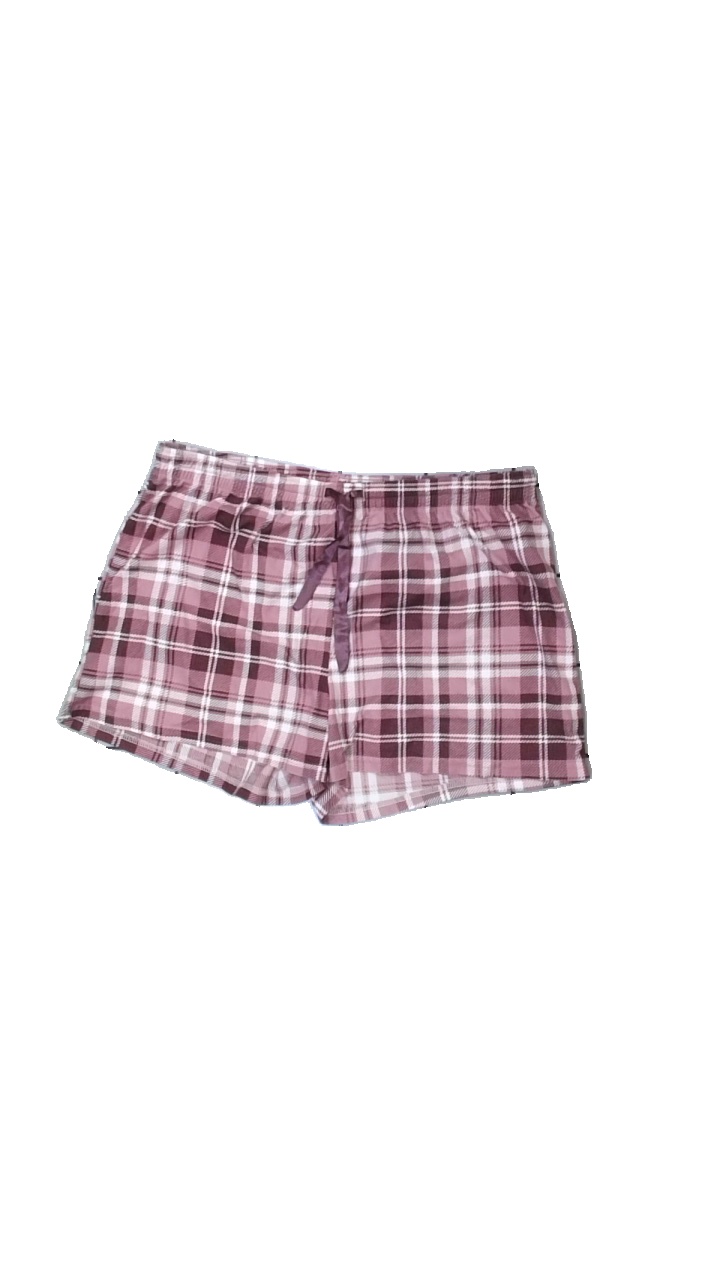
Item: Pajamas (Ladies)
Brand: Isabella
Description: rutiga pyjamas shorts
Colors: Pink, Purple, White
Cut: Regular
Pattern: Checkered print
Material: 100% polyester
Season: All
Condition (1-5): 5
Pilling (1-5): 5
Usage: Reuse
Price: <50